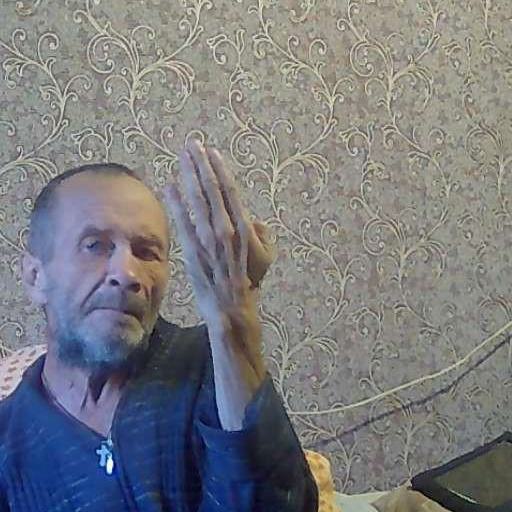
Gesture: stop_inverted